Describe the emotion expressed in this image:  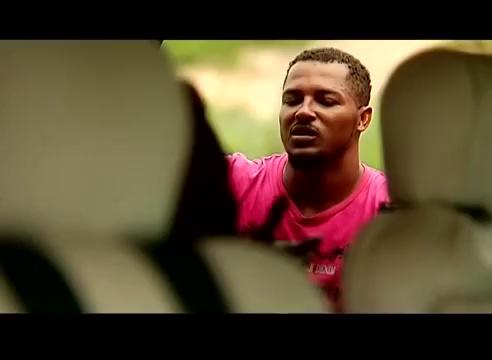
This person displays Pain, valence and arousal with low intensity.